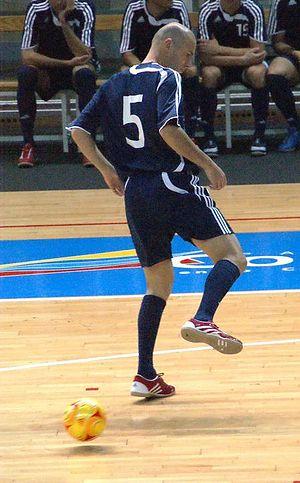
Zinédine Zidane, né le 23 juin 1972 à Marseille, est un footballeur international français devenu entraîneur. Durant sa carrière de joueur, entre 1988 et 2006, il évolue au poste de milieu offensif, comme meneur de jeu. De janvier 2016 à fin mai 2018, et à partir de mars 2019, il est l'entraîneur du Real Madrid CF, où il a terminé sa carrière de joueur.